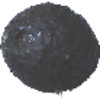
Label: Avocado ripe 1